Abby Stein

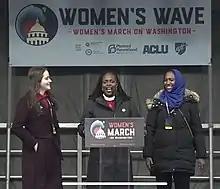
Stein on stage at the 2019 Women's March

In 2018, Stein co-founded her own feminist/womanist multi-faith and inclusive celebration of women and non-binary people of all faith traditions, called Sacred Space, with former Mormon feminist and founder of Ordain Women, human rights lawyer Kate Kelly, and Yale Divinity School professor and Baptist preacher Eboni Marshall-Turman.